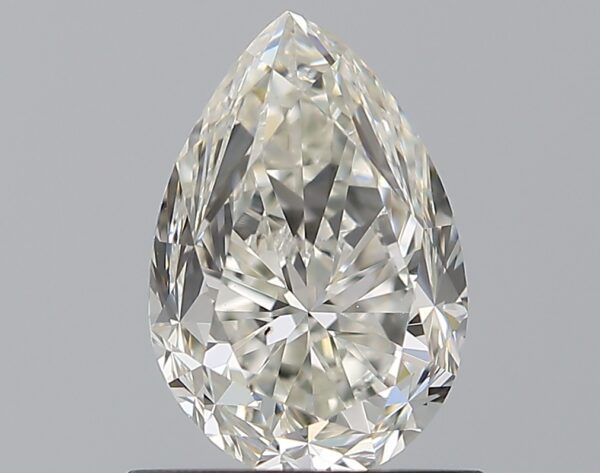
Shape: pear
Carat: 1
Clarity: VS2
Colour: I
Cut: FG
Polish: EX
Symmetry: VG
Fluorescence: N
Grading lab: GIA
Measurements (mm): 7.72 x 5.26 x 3.76